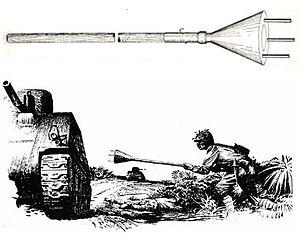
Dessin tiré de l'Intelligence Bulletin de l'U.S. Army, volume III n°7 de mars 1945.
La mine lunge, en anglais lunge mine, en japonais 刺突爆雷, shitotsu bakurai, est une arme-suicide antichar japonaise de la Seconde Guerre mondiale. Elle se compose d'une charge creuse fixée au bout d'un pieu brandi par le soldat kamikaze, la pression sur le blindage ennemi entraînant la détonation par contact de la charge explosive ; s'ensuit probablement la perforation de la paroi blindée et la mort de l'assaillant. Son utilisation effective, début 1945 lors des combats de la guerre du Pacifique, tout au moins dans les Philippines, paraît certifiée mais est au mieux anecdotique. Elle aurait été employée ensuite par l'armée viêt-minh lors de la guerre d'Indochine et demeure l'arme antichar individuelle la plus risquée pour son utilisateur.